Question: What are behind the tomatoes?
Tambaya: Menene a bayan tumatu ran?
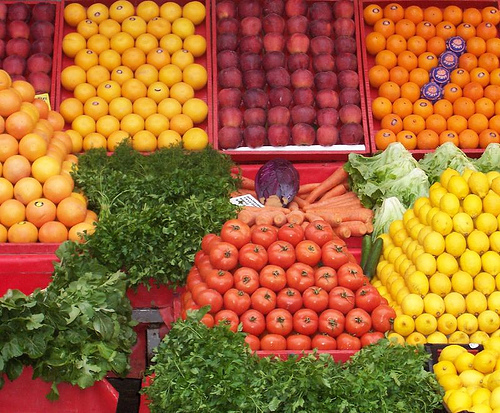
Answer: Carrots.
Amsa: Karas.